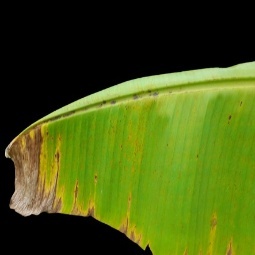
Label: Potassium